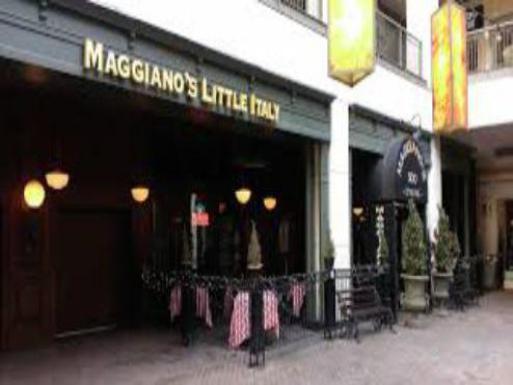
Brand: maggiano's little italy
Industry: Food